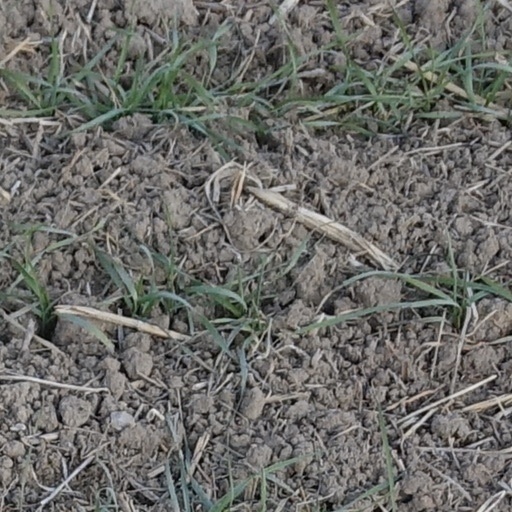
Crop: wheat